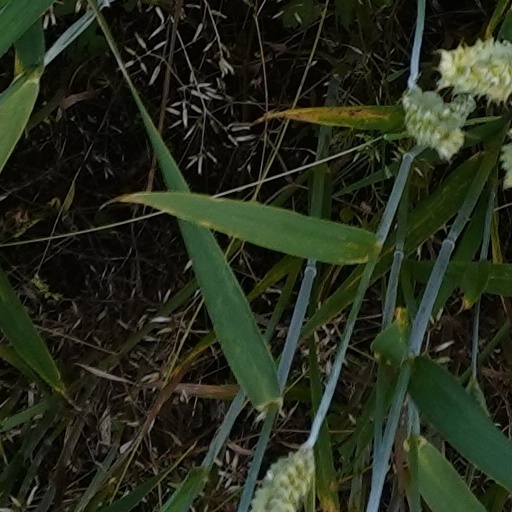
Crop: wheat